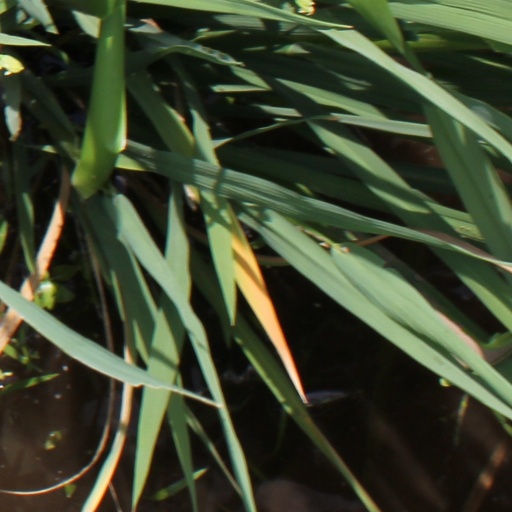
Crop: rice